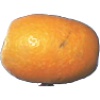
Label: kumquats